Answer in natural language. Where is black dresser with multiple drawers with respect to artistic colourful white paper drawing scenario? Choose between the following options: right or left
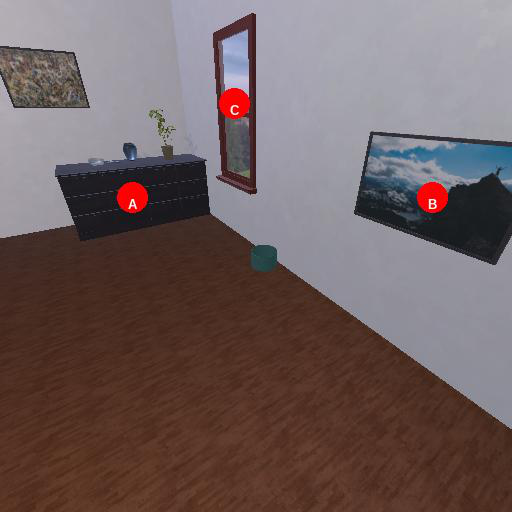
<answer>left</answer>